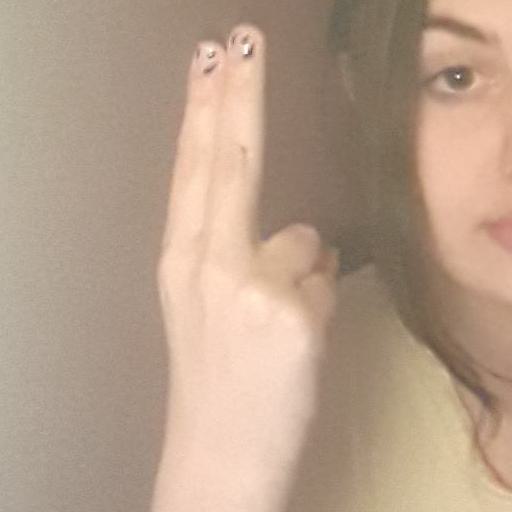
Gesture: two_up_inverted